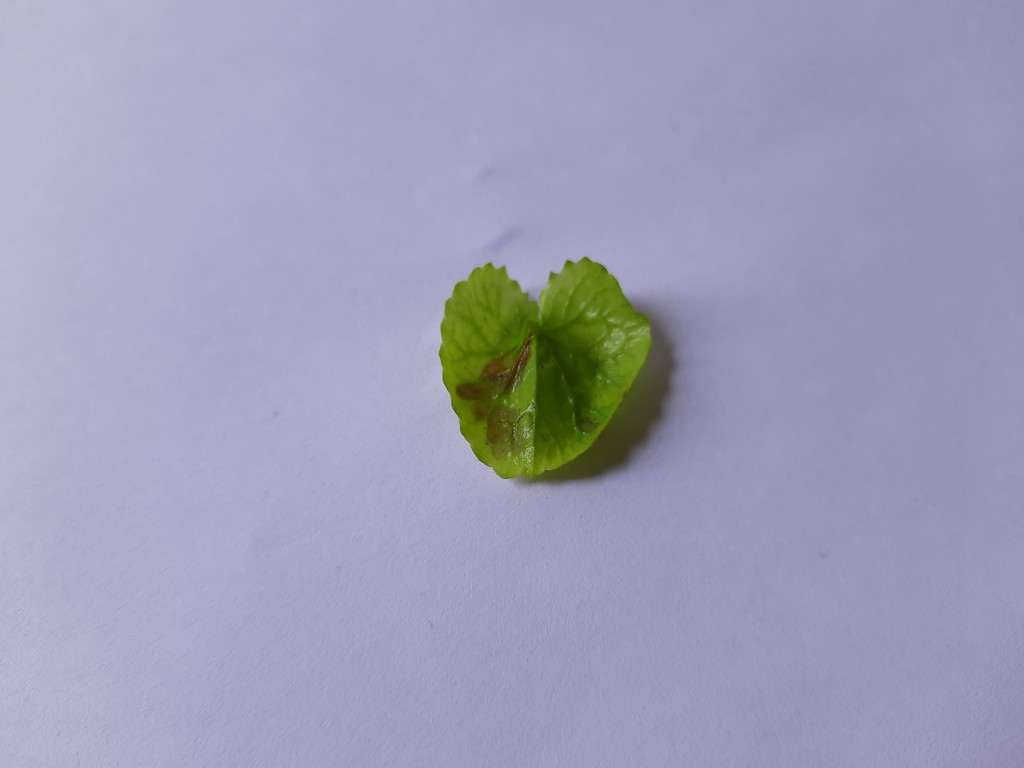
Label: Unhealthy